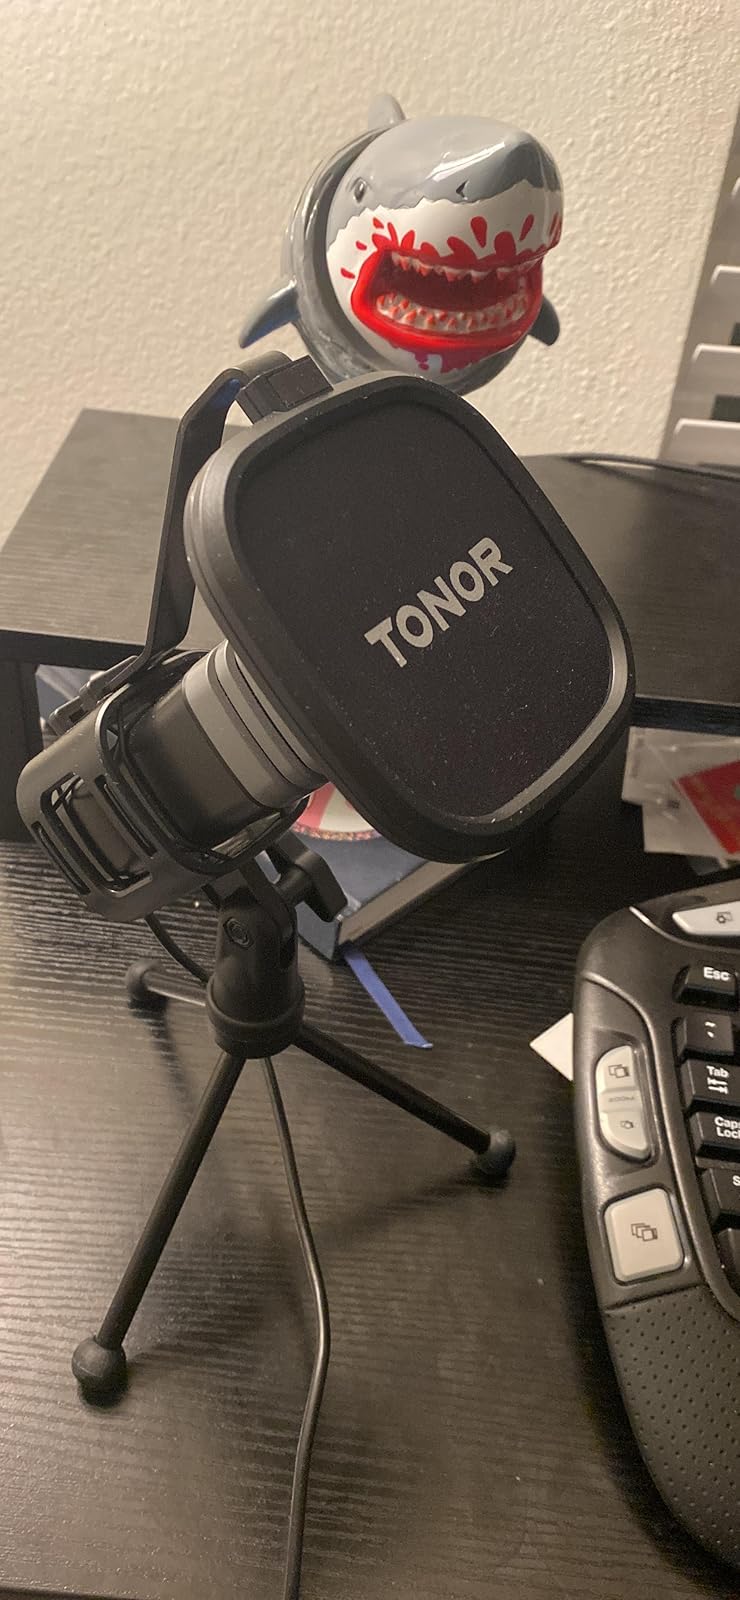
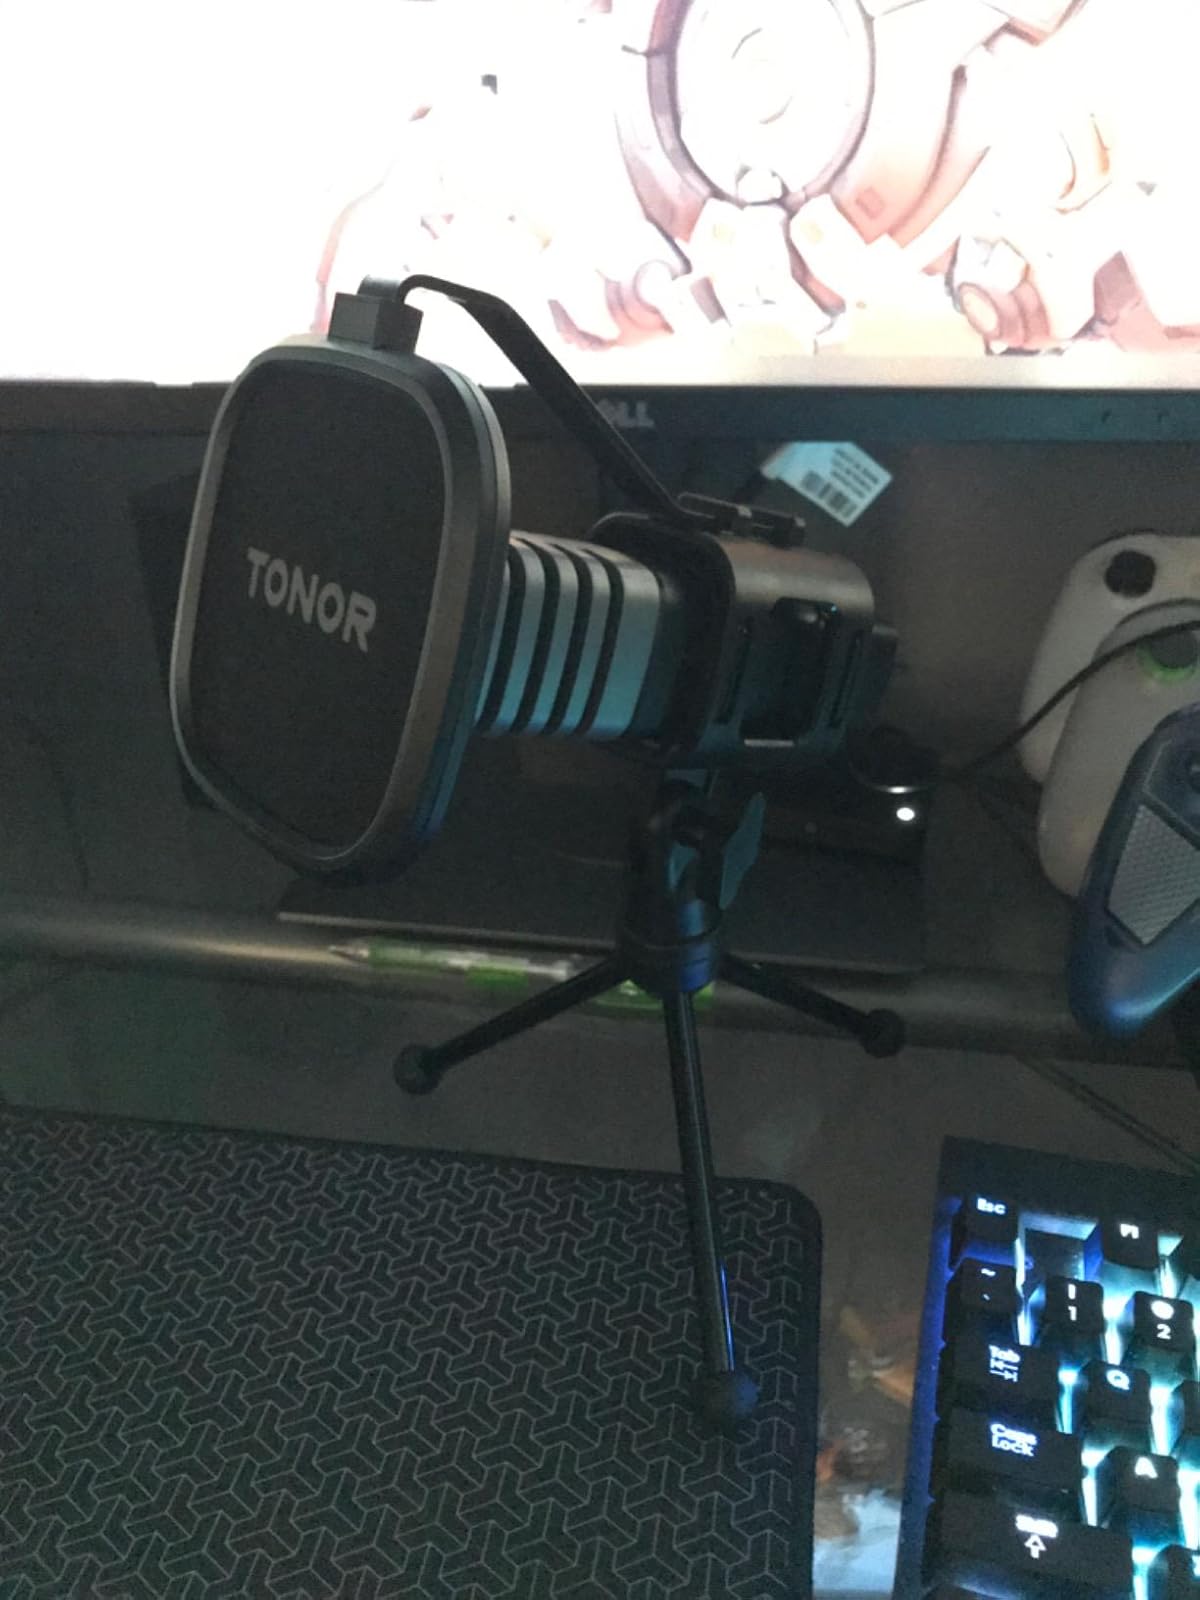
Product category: microphone
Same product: yes